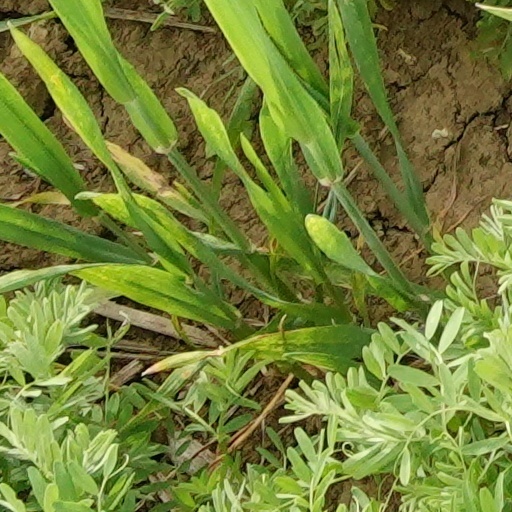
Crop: wheat